Heidelberg

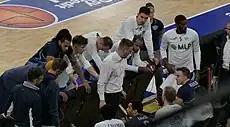
Academics Heidelberg huddle in January 2023.

The children of United States Department of Defense employees based in Heidelberg attended on-base schools operated by the DODDS-E (Department of Defense Dependents Schools – Europe). There were three schools of this kind: Heidelberg High School in Mark Twain Village (Mark Twain Elementary School closed at the completion of the 2010–2011 school year), and Heidelberg Middle School and Patrick Henry Elementary in Patrick Henry Village.